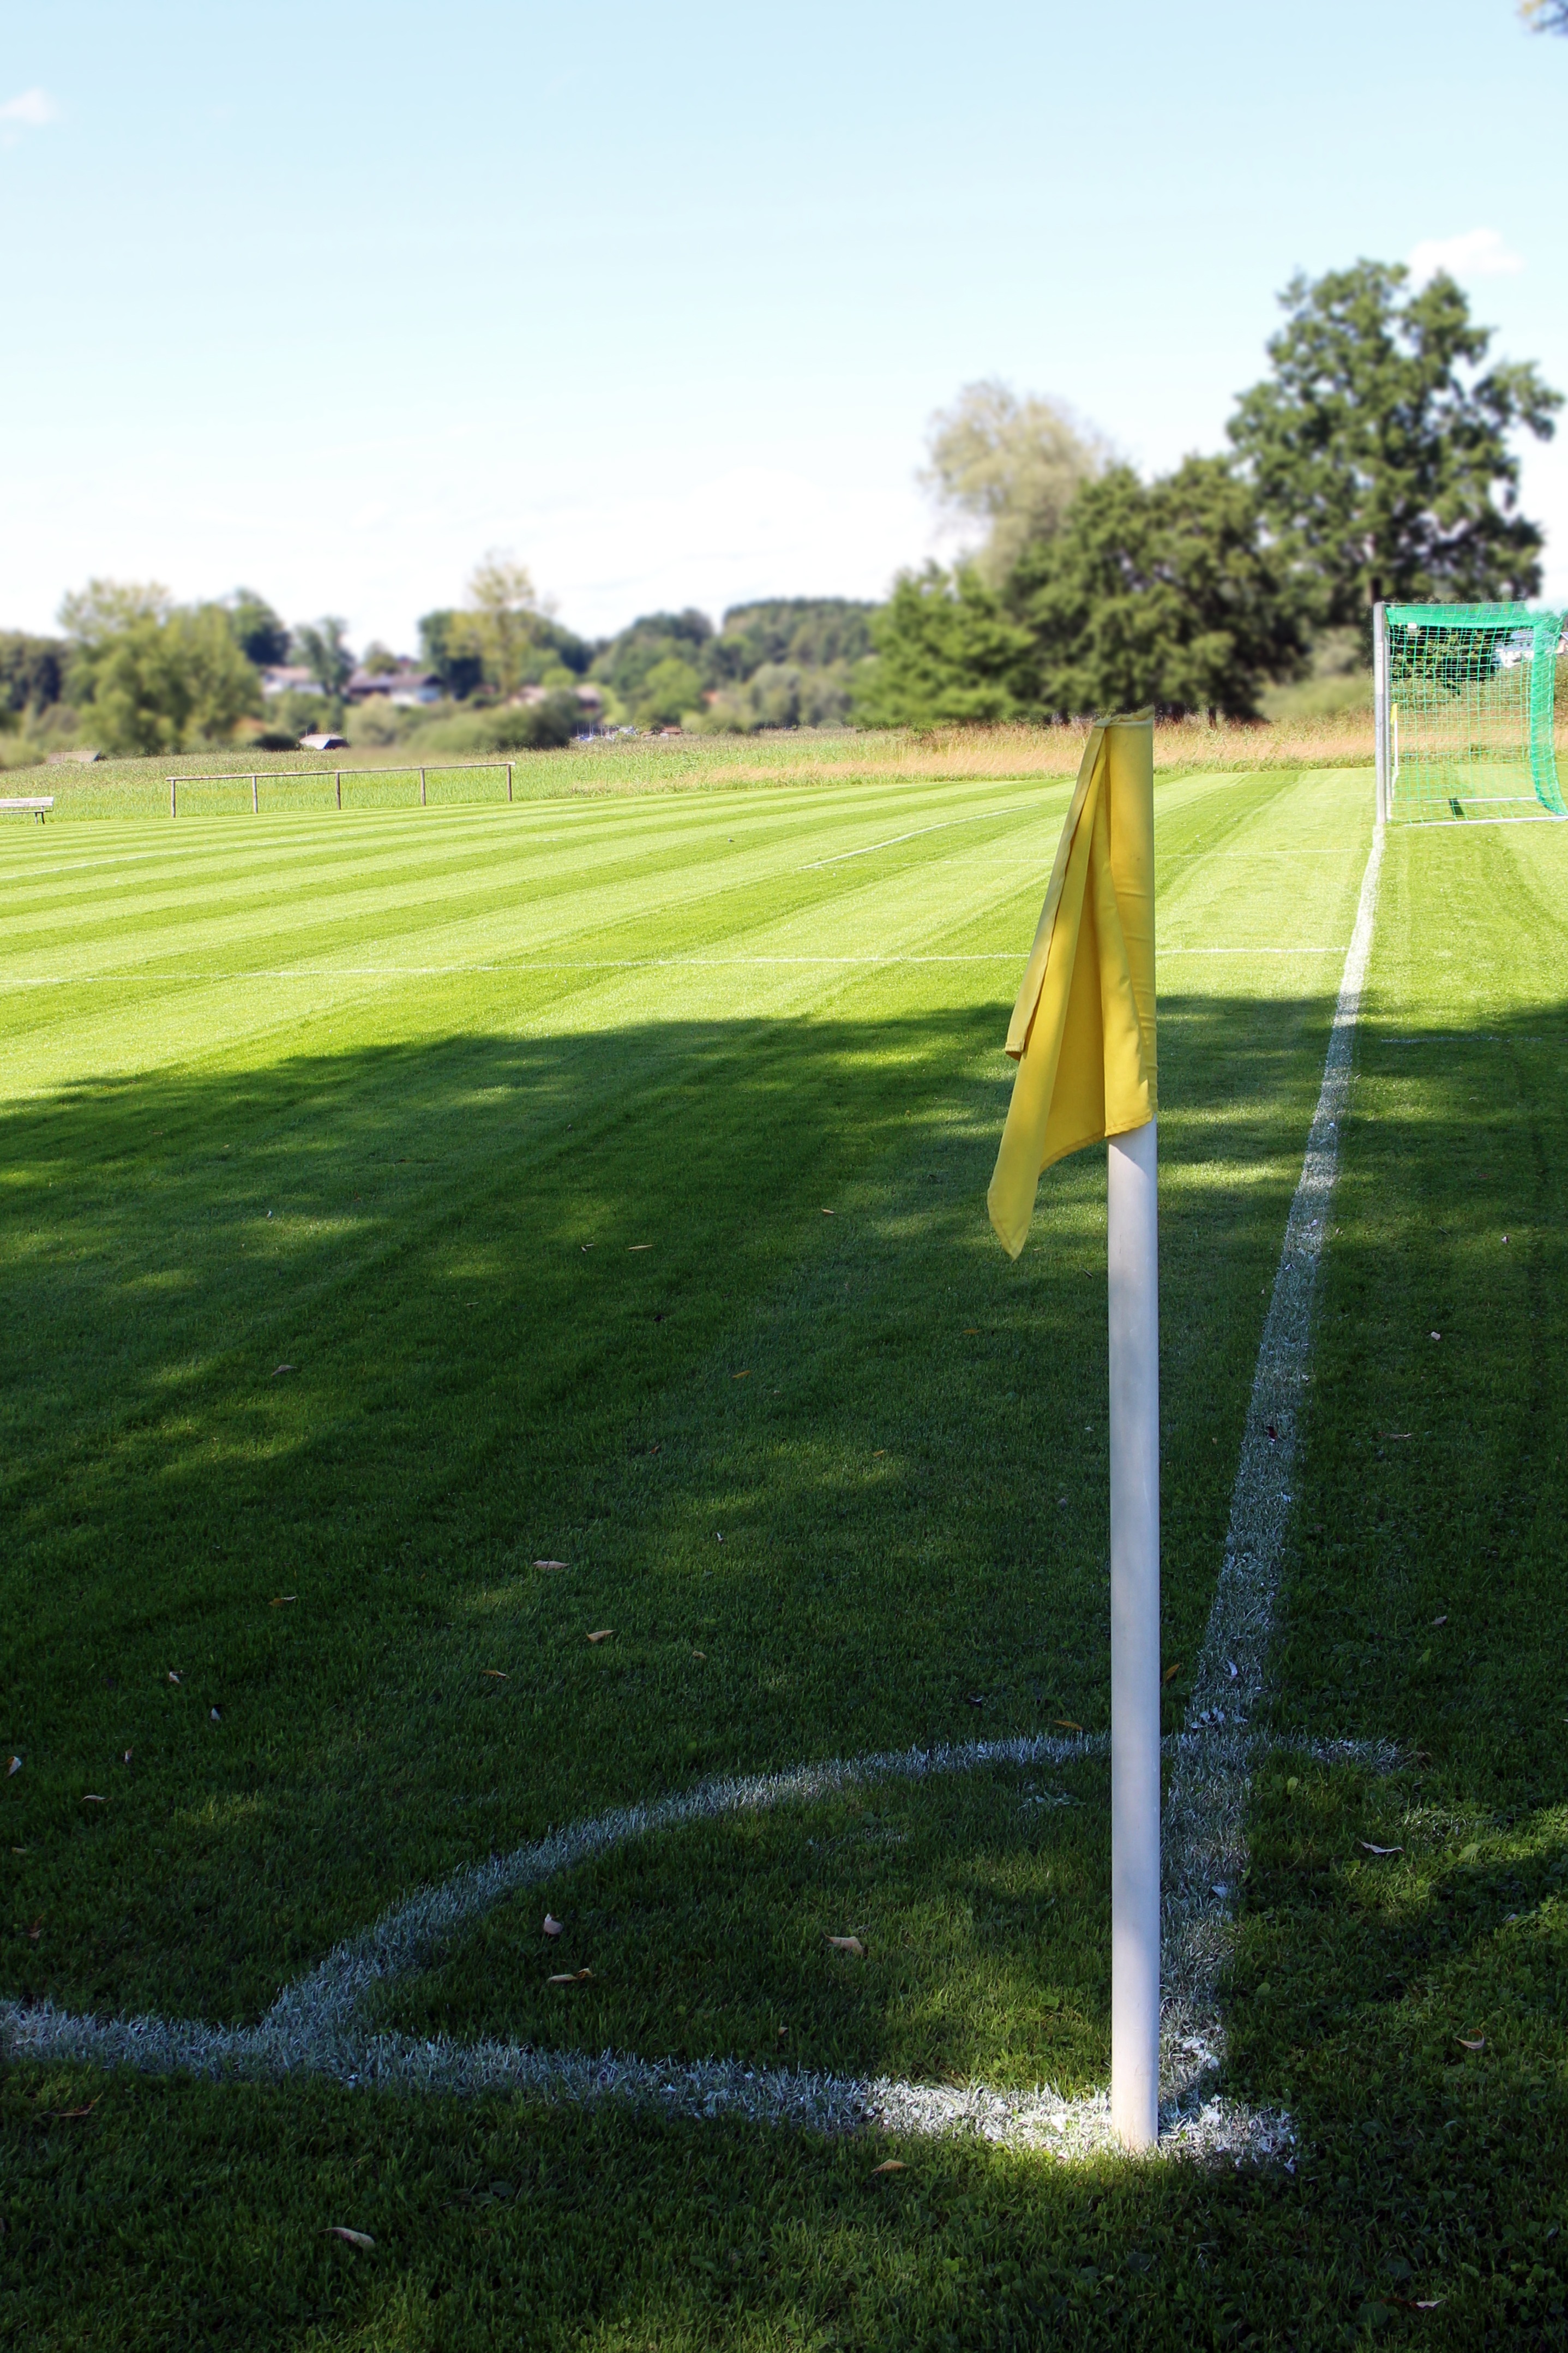
grass, post, structure, sport, field, lawn, meadow, recreation, green, football, baseball field, golf, golf course, golf club, corner, sports, grassland, rush, playing field, outdoor recreation, sport venue, pitch and putt, corner posts